John Fell (industrialist)

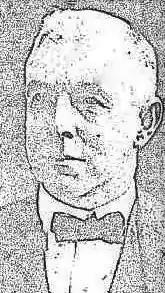
John Fell c.1917.

John Wilson Fell (1862–1955) was an industrialist involved in the shale oil operations at Newnes, New South Wales and the establishment of two early oil refineries, on Gore Bay at Greenwich and at Clyde, both suburbs of Sydney. He was the principal of John Fell & Company and was, for many years, the Managing Director of Commonwealth Oil Corporation, which he revived from receivership.